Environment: real
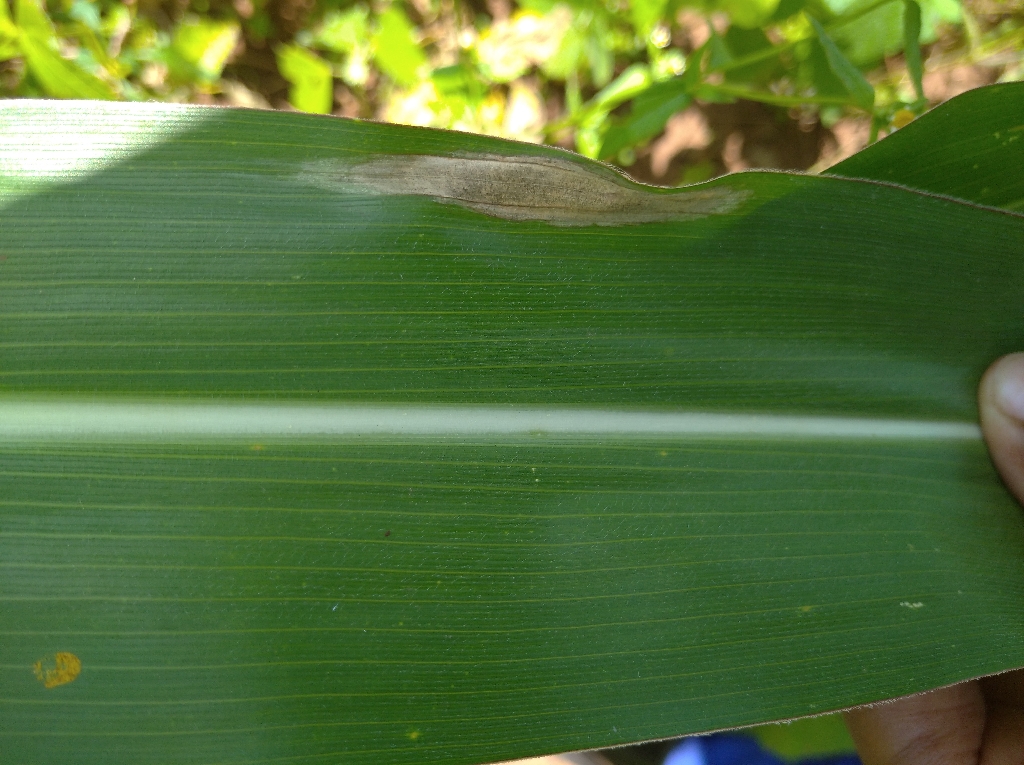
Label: northern_corn_leaf_blight